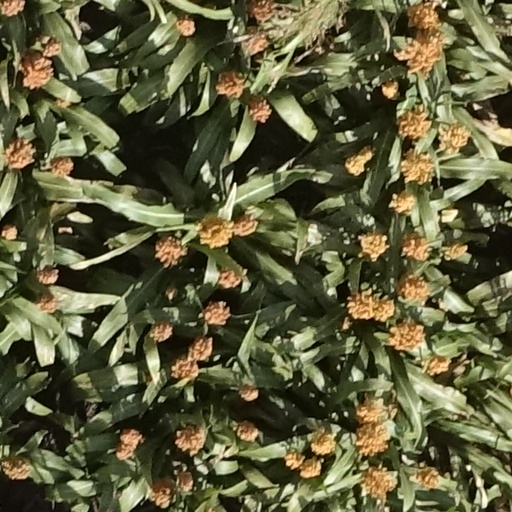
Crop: sorghum